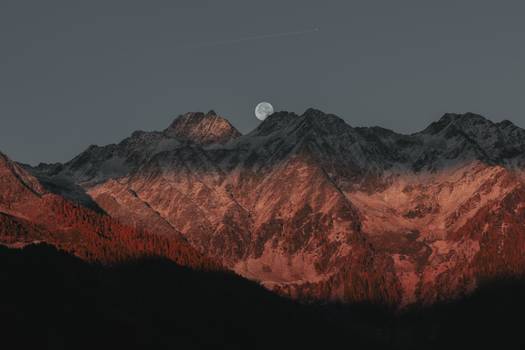
Label: No Watermark